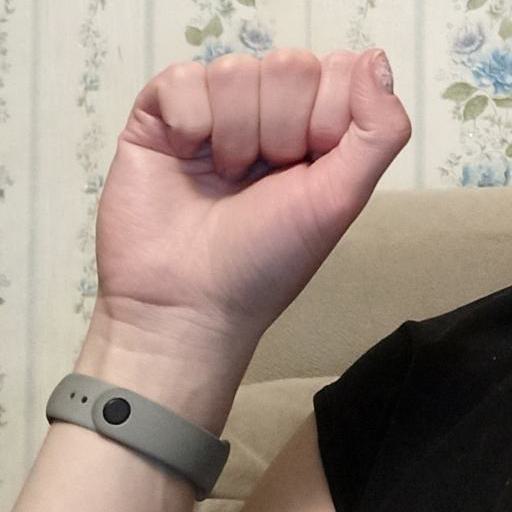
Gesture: fist